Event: Nepal Earthquake
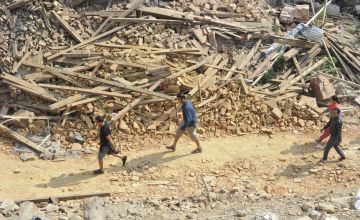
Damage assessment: damage